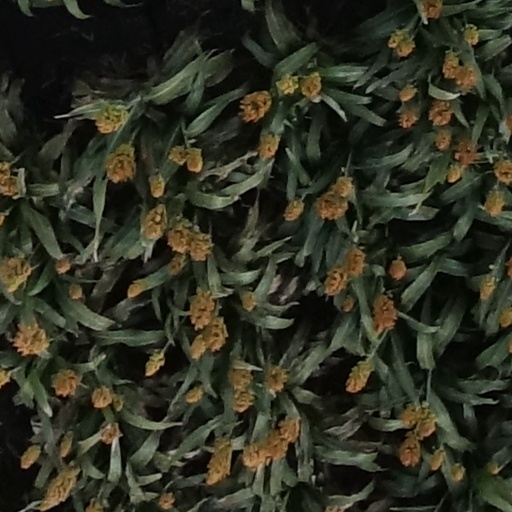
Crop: sorghum